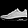
Label: Sneaker